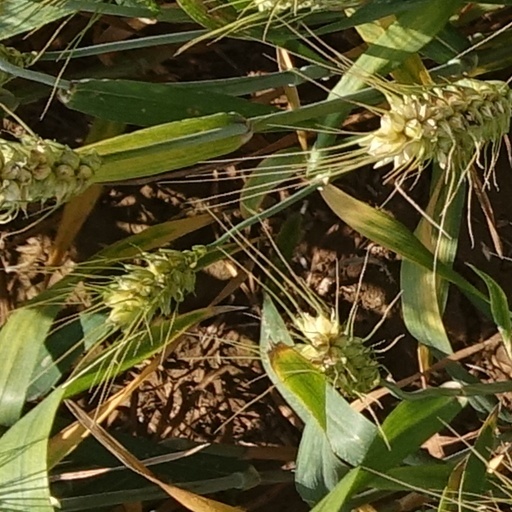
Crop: wheat